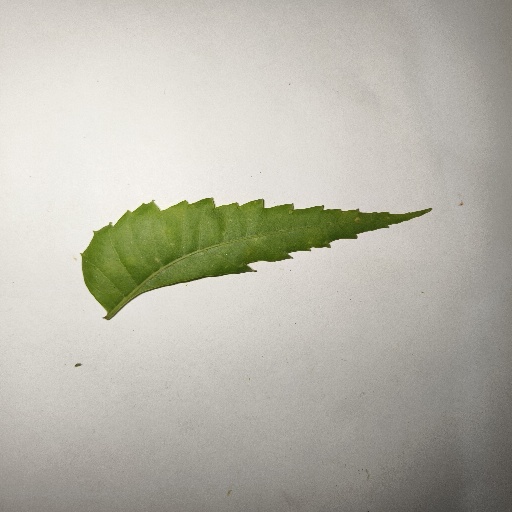
Species: Neem
Leaf condition: Healthy Leaf